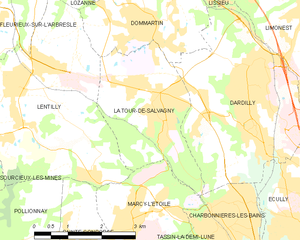
Carte des communes françaises